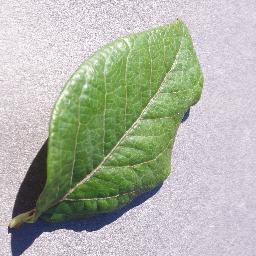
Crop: blueberry
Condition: healthy